Doftana prison

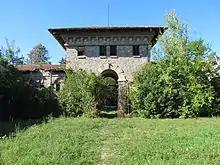
Doftana today

Doftana was a Romanian prison, sometimes referred to as "the Romanian Bastille". Built in 1895 in connection with the nearby salt mines, from 1921 it began to be used to detain political prisoners, among them Max Goldstein, a revolutionary whose detonation of an explosive device in the Romanian Senate chamber in December 1920 prompted widespread suppression and detention of political radicals, Gheorghe Gheorghiu-Dej, who was later the Prime Minister of Romania (1952–1955), and the Chairman of the State Council of Romania (1961–1965), and Nicolae Ceaușescu, who went on to be General Secretary of Romanian Communist Party (1965–1989), and the first President of Romania (1974–1989).